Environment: real
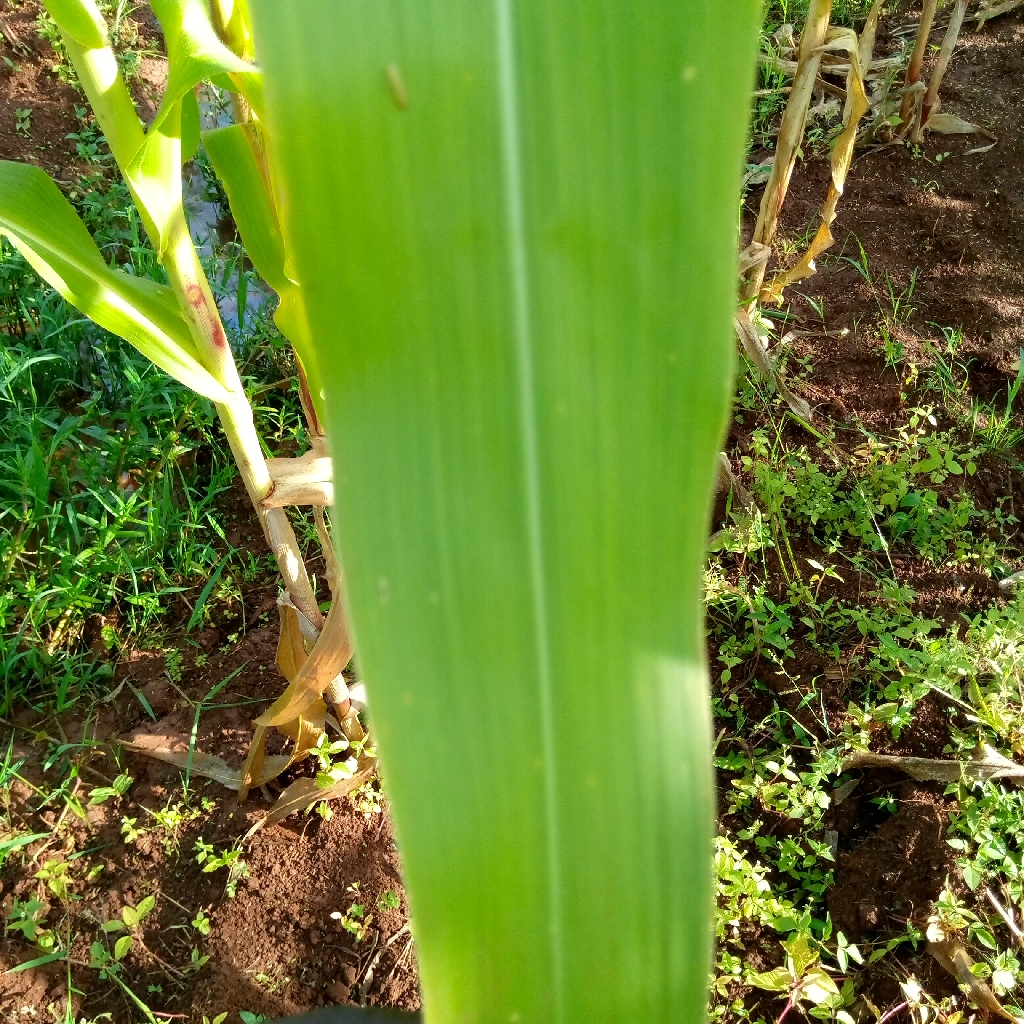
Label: healthy